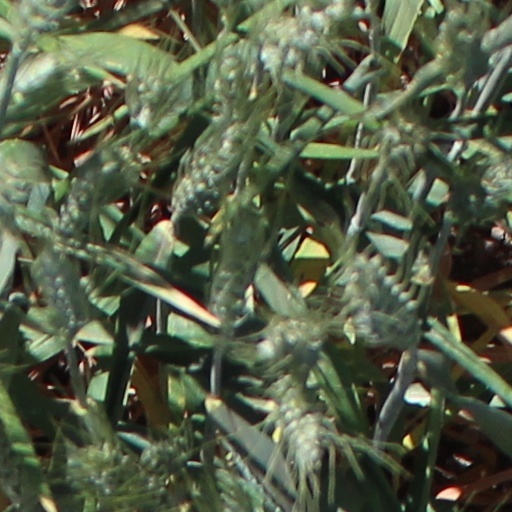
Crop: wheat